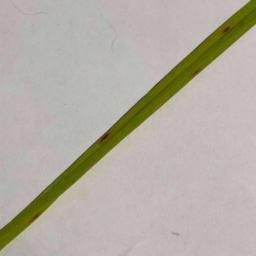
Label: Rice___Brown_Spot